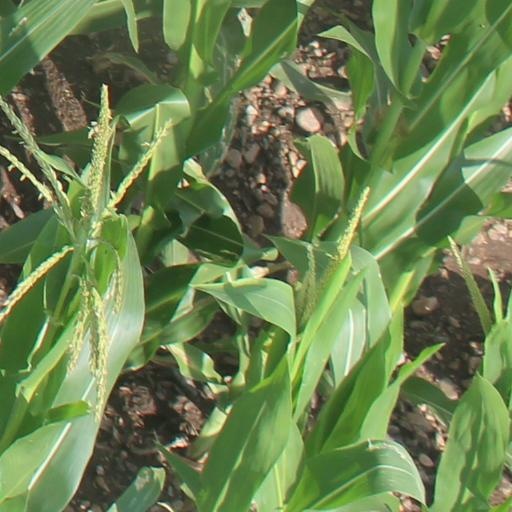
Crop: maize; corn